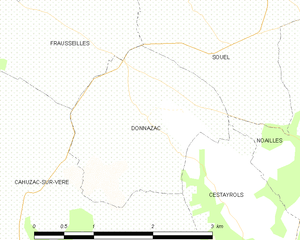
Carte des communes françaises Donnazac